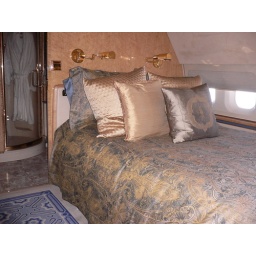
way to go !!!!have your cute bedroom in the sky !!!